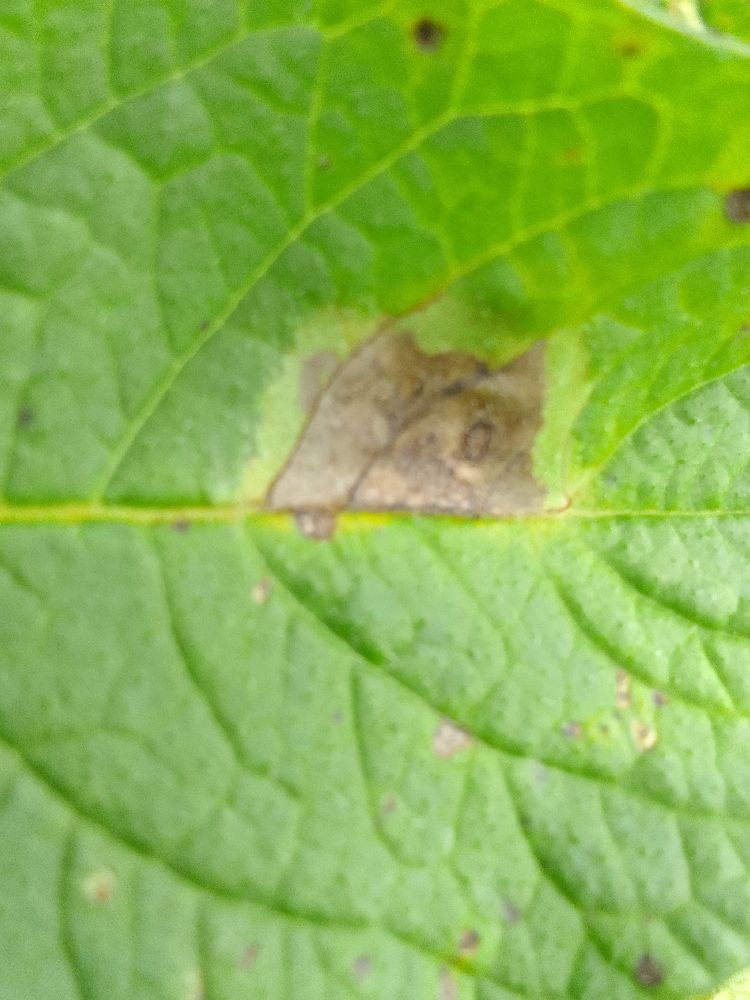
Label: Late blight